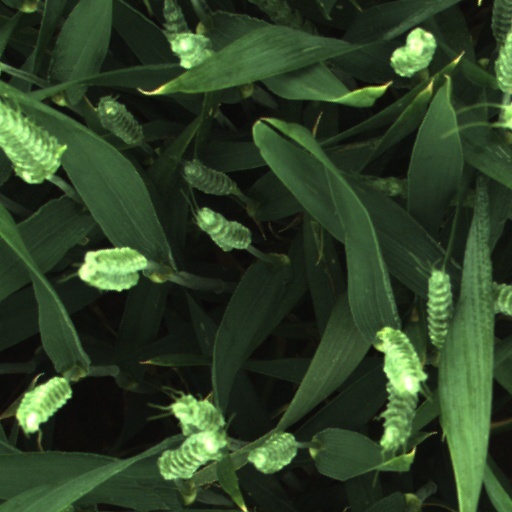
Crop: wheat